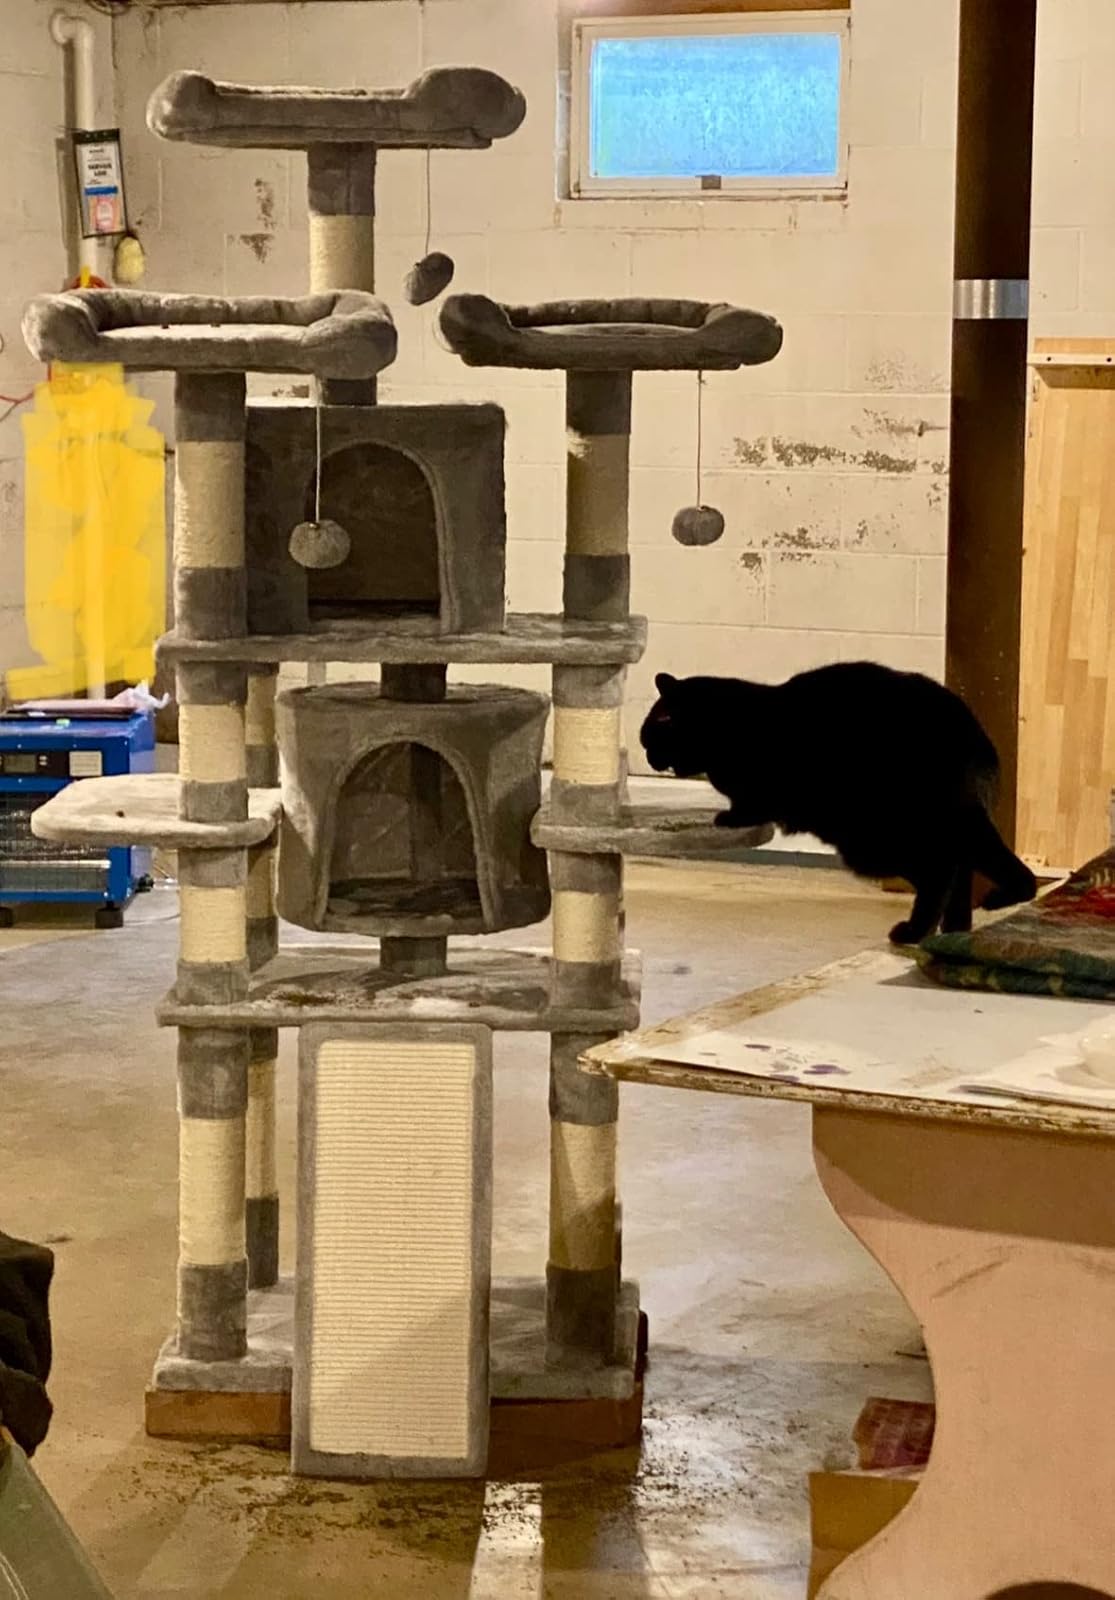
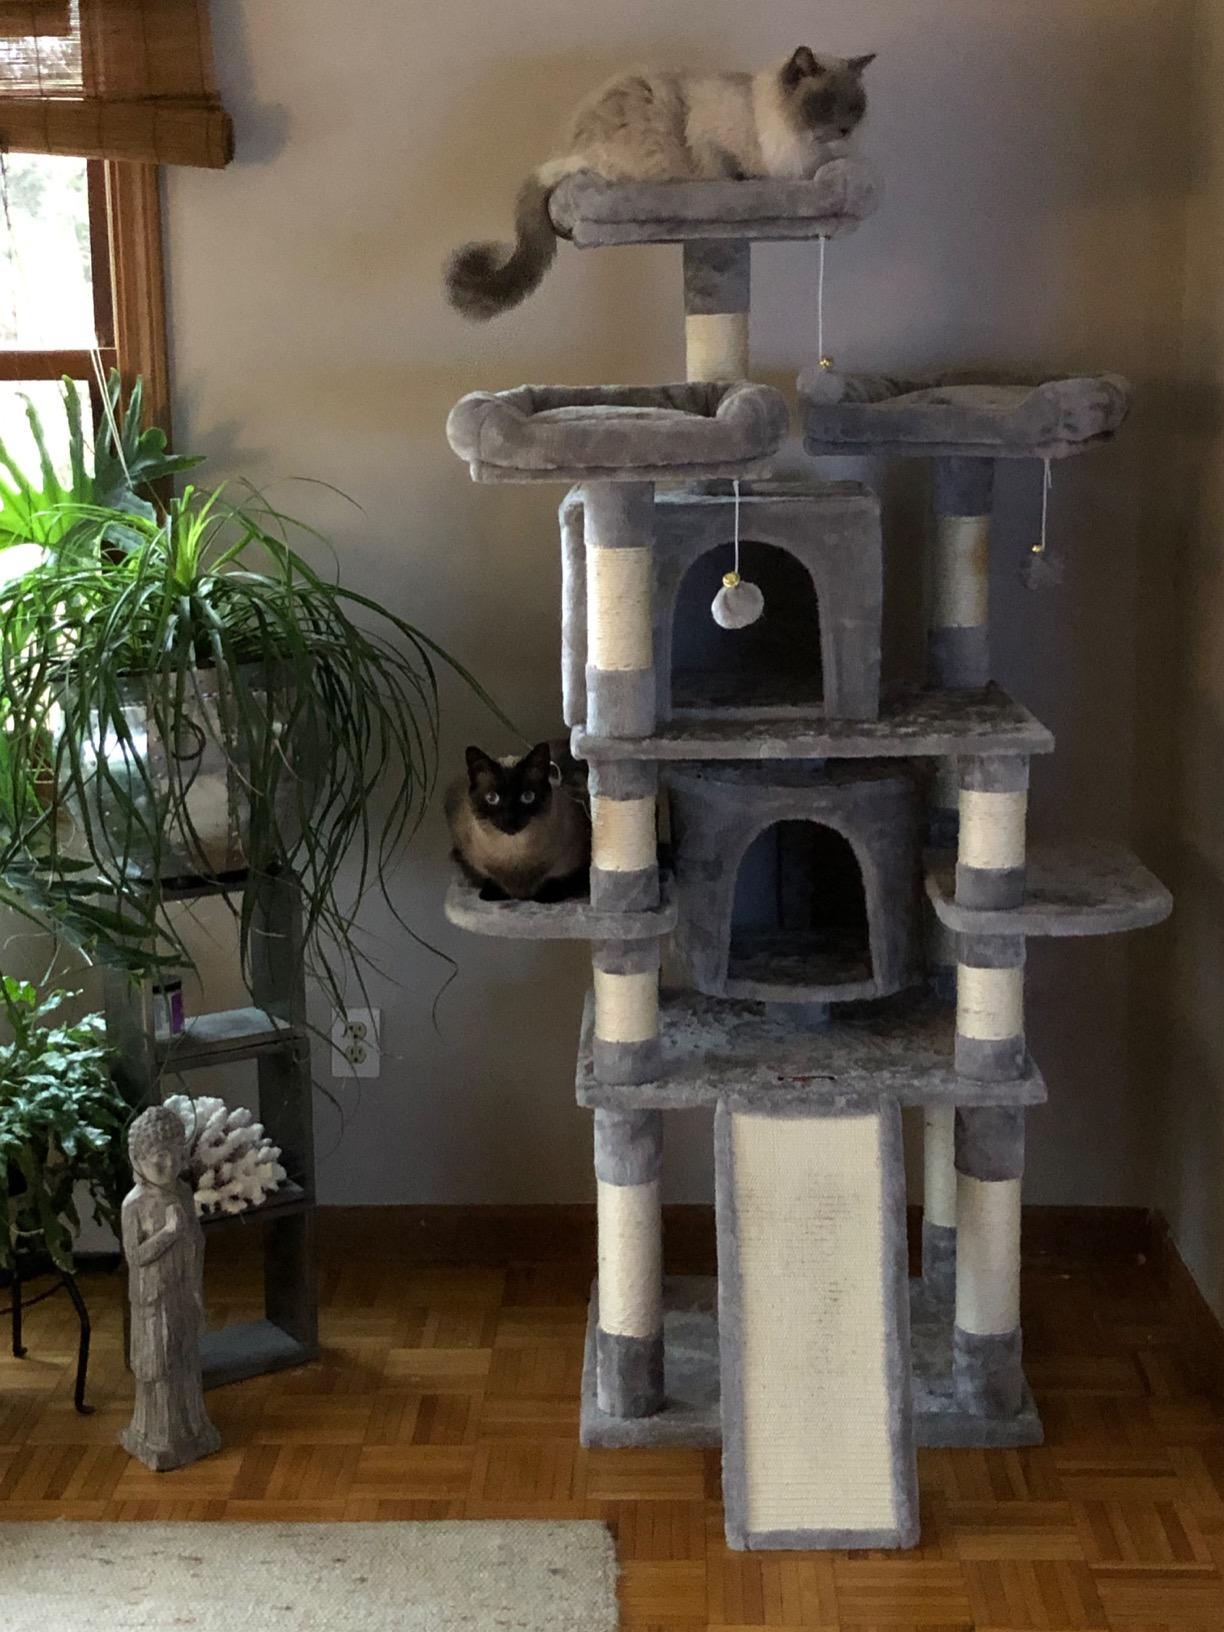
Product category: items_cat tree
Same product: yes